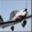
Label: airplane